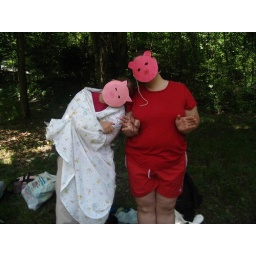
nothing like a pig in a blanket and a red gummy bear